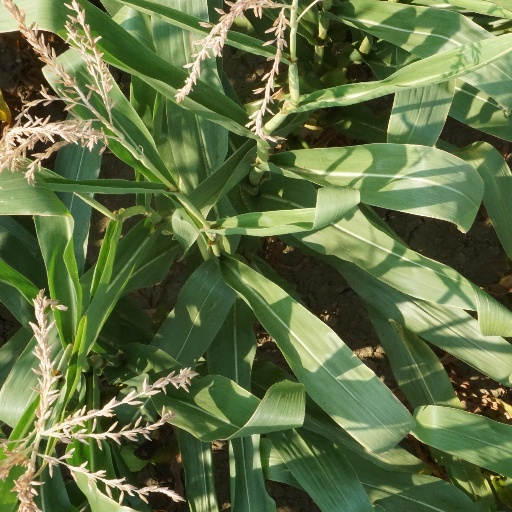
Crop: maize; corn